Siege of Masada

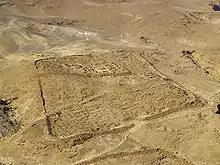
Remnants of Camp F, one of several legionary camps just outside the circumvallation wall around Masada

In 72 AD, the Roman governor of Judaea, Lucius Flavius Silva, led Roman legion X "Fretensis", a number of auxiliary units and Jewish prisoners of war, totaling some 15,000 men and women, of whom an estimated 8,000 to 9,000 were fighting men, to lay siege to the 960 people in Masada. The Roman legion surrounded Masada and built a circumvallation wall, before commencing construction of a siege ramp against the western face of the plateau, moving thousands of tons of stones and beaten earth to do so. Josephus does not record any attempts by the Sicarii to counterattack the besiegers during this process, a significant difference from his accounts of other sieges of the war.